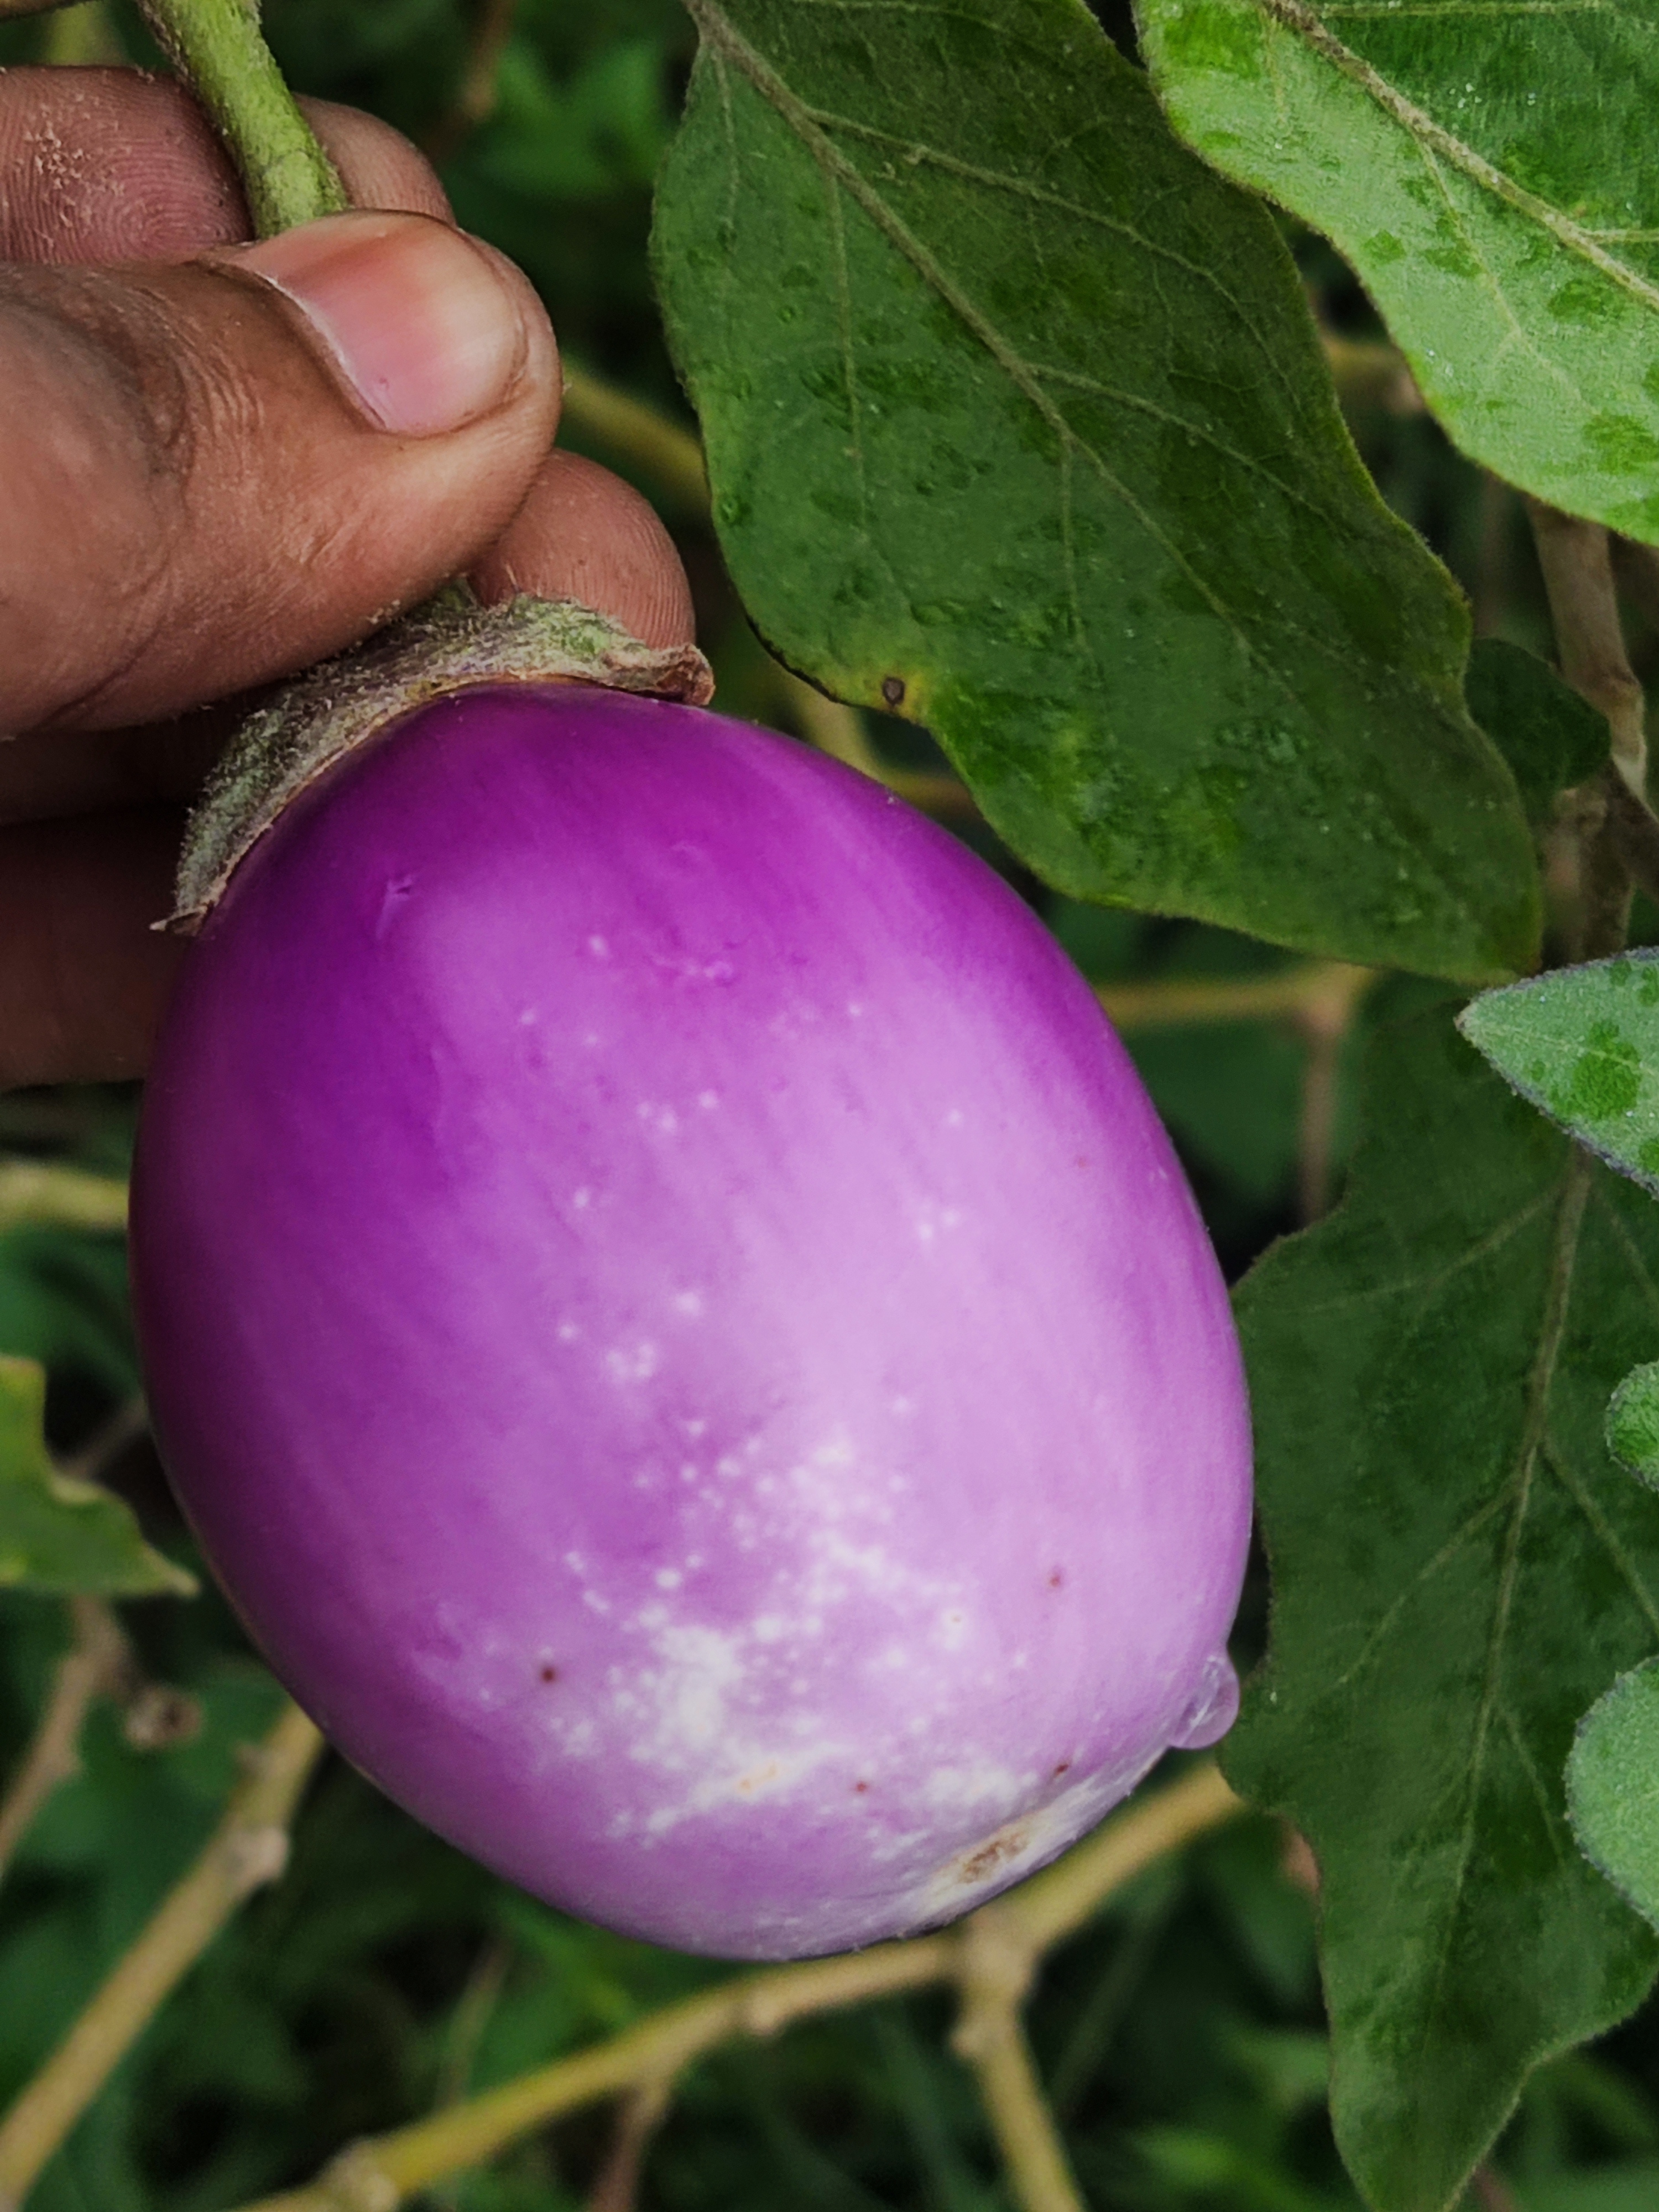
Label: Healty Brinjal